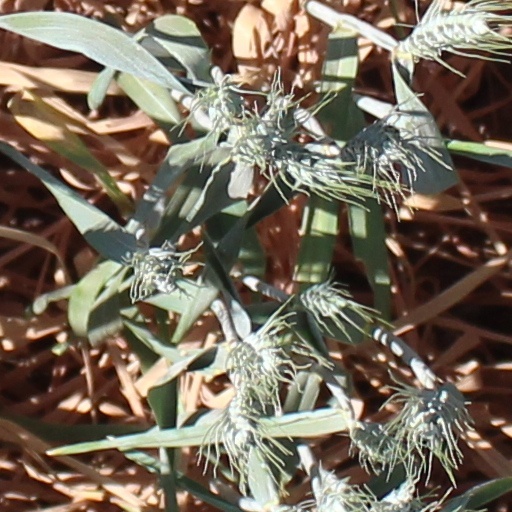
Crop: wheat